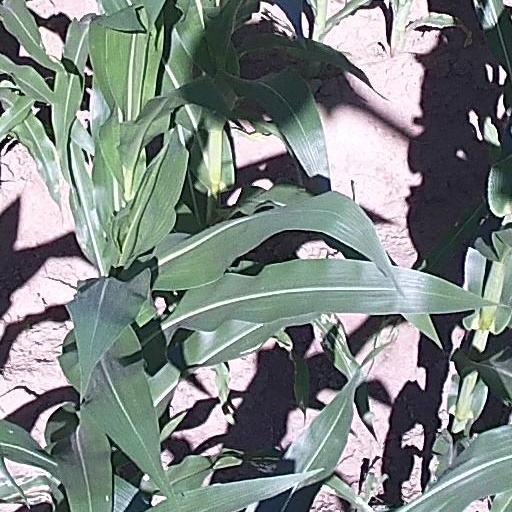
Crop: maize; corn